The Tale of the Flopsy Bunnies

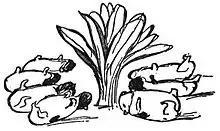
Edward Lear's picture of seven guinea pigs beneath a lettuce from "The History of the Seven Families of Lake Pipple-popple" possibly inspired a similar illustration in "The Flopsy Bunnies".

In contrast to her limitations with the human form, MacDonald points out that Potter's mastery in the depiction of rabbits attains full flower in "The Flopsy Bunnies". Potter conveys the rabbits' thoughts and emotions with the position of the tail or the ear. Benjamin, Peter, his mother, and Flopsy all wear clothes, but Flopsy wears only an apron that exposes her tail and is thus incompletely clothed in comparison to her family and by human standards. But this incompleteness in dress permits her tail to be exposed and to precisely convey her apprehension as she approaches the house across the vast expanse of the lawn in search of her babies.